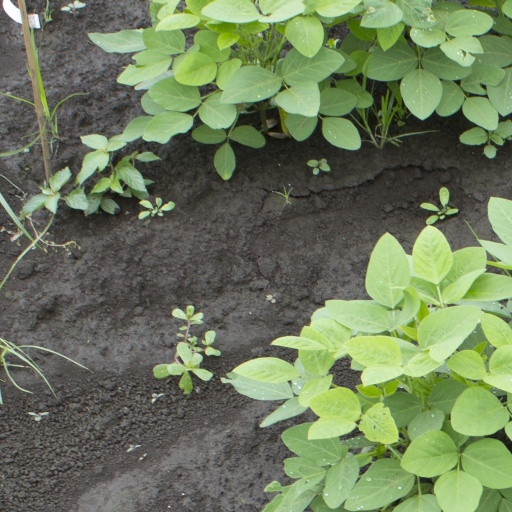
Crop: soybean